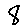
Label: 8